Kvitnu

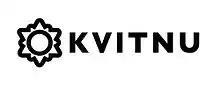
Kvitnu logo

Kvitnu is a Ukrainian record label founded by Dmytro Fedorenko (Kotra) in 2006. Its mission is to showcase experimental electronic music from Ukraine and discover innovative sounds from around the world. Kvitnu focuses on high-energy releases, characterized by intense sonic landscapes, and presents them in unique, eco-friendly cardboard packaging designed by Zavoloka.